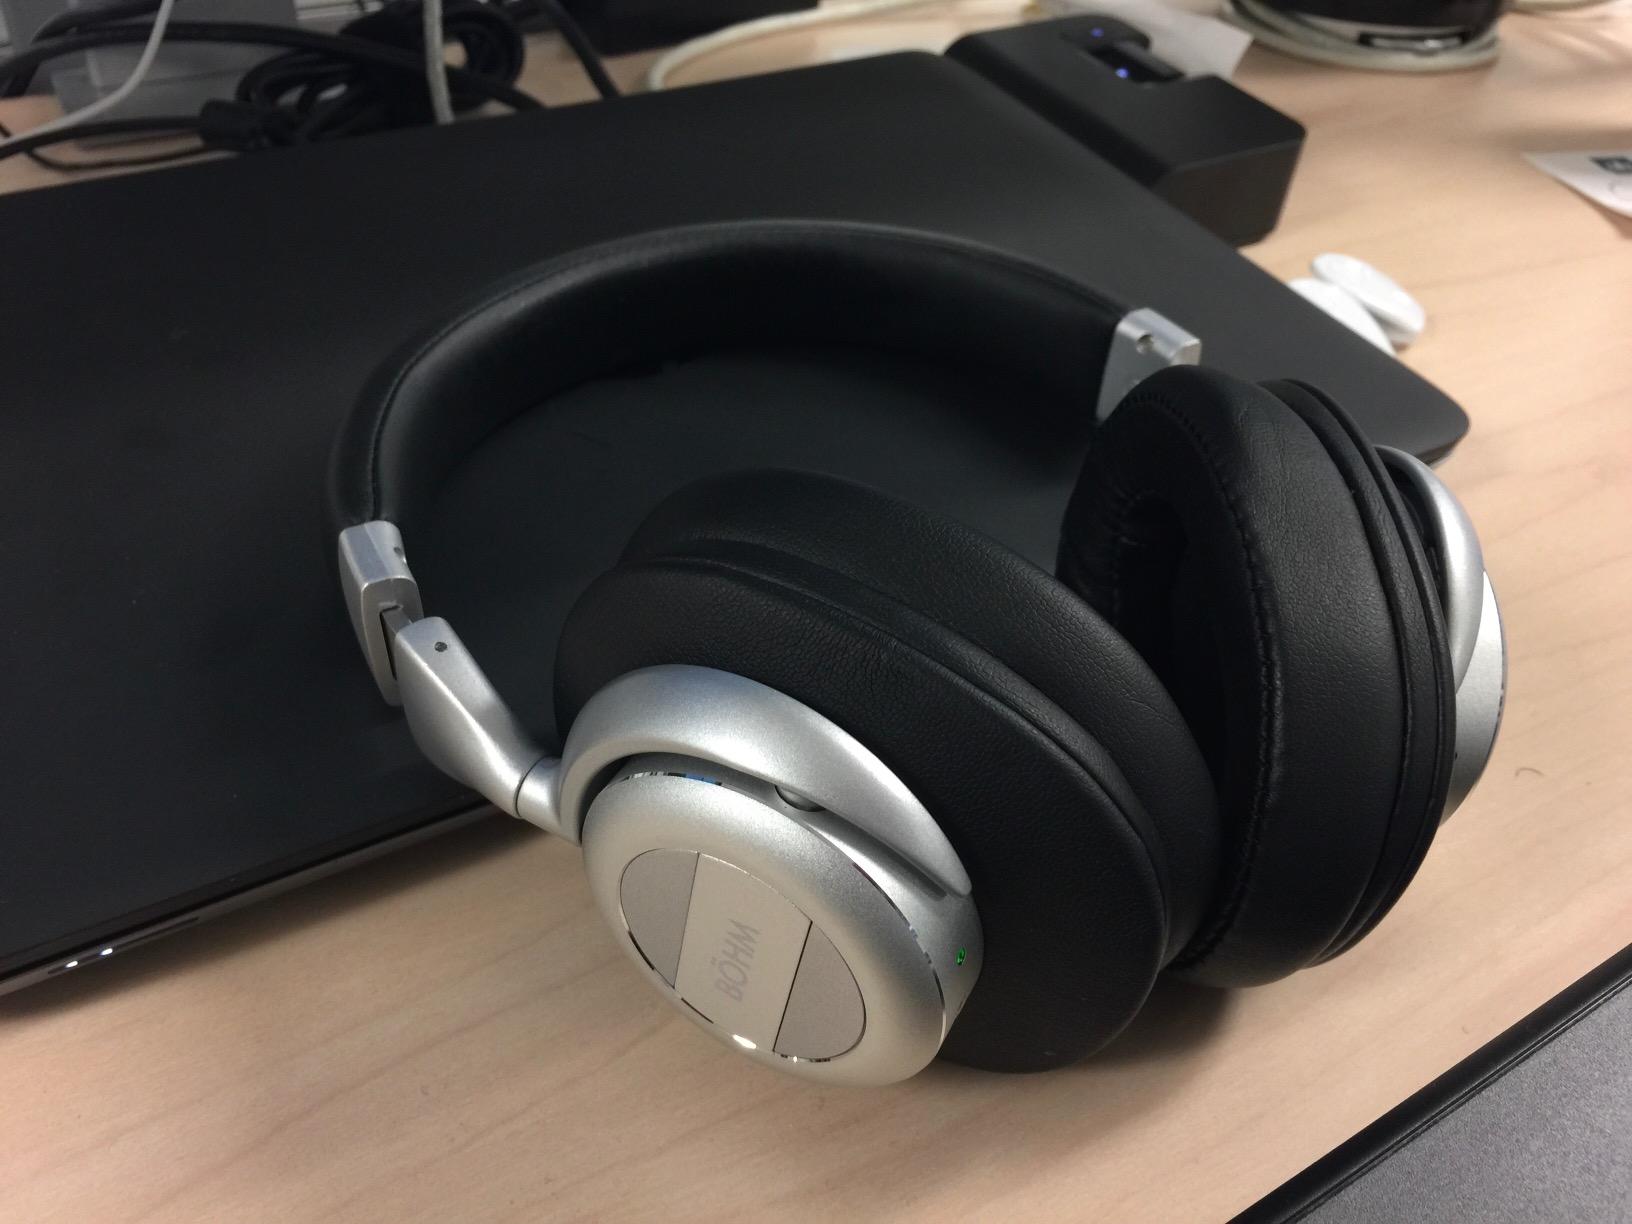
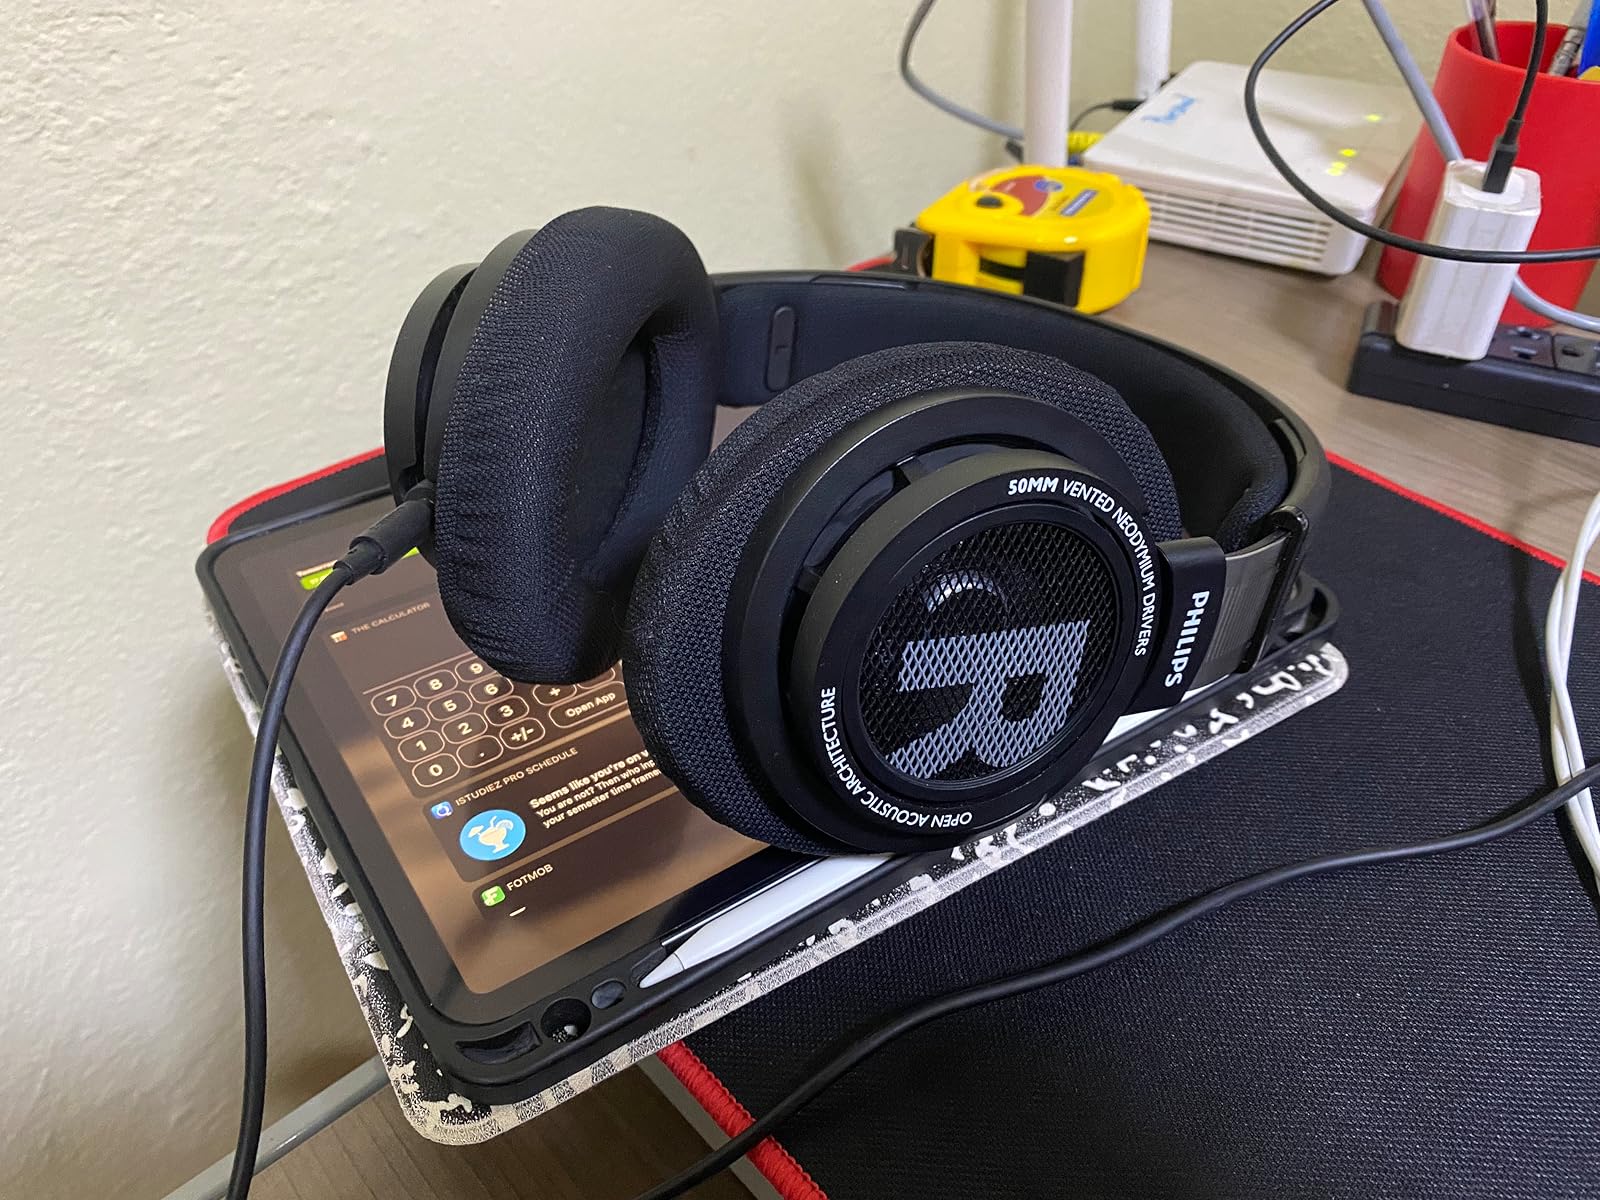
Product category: headphones
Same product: no